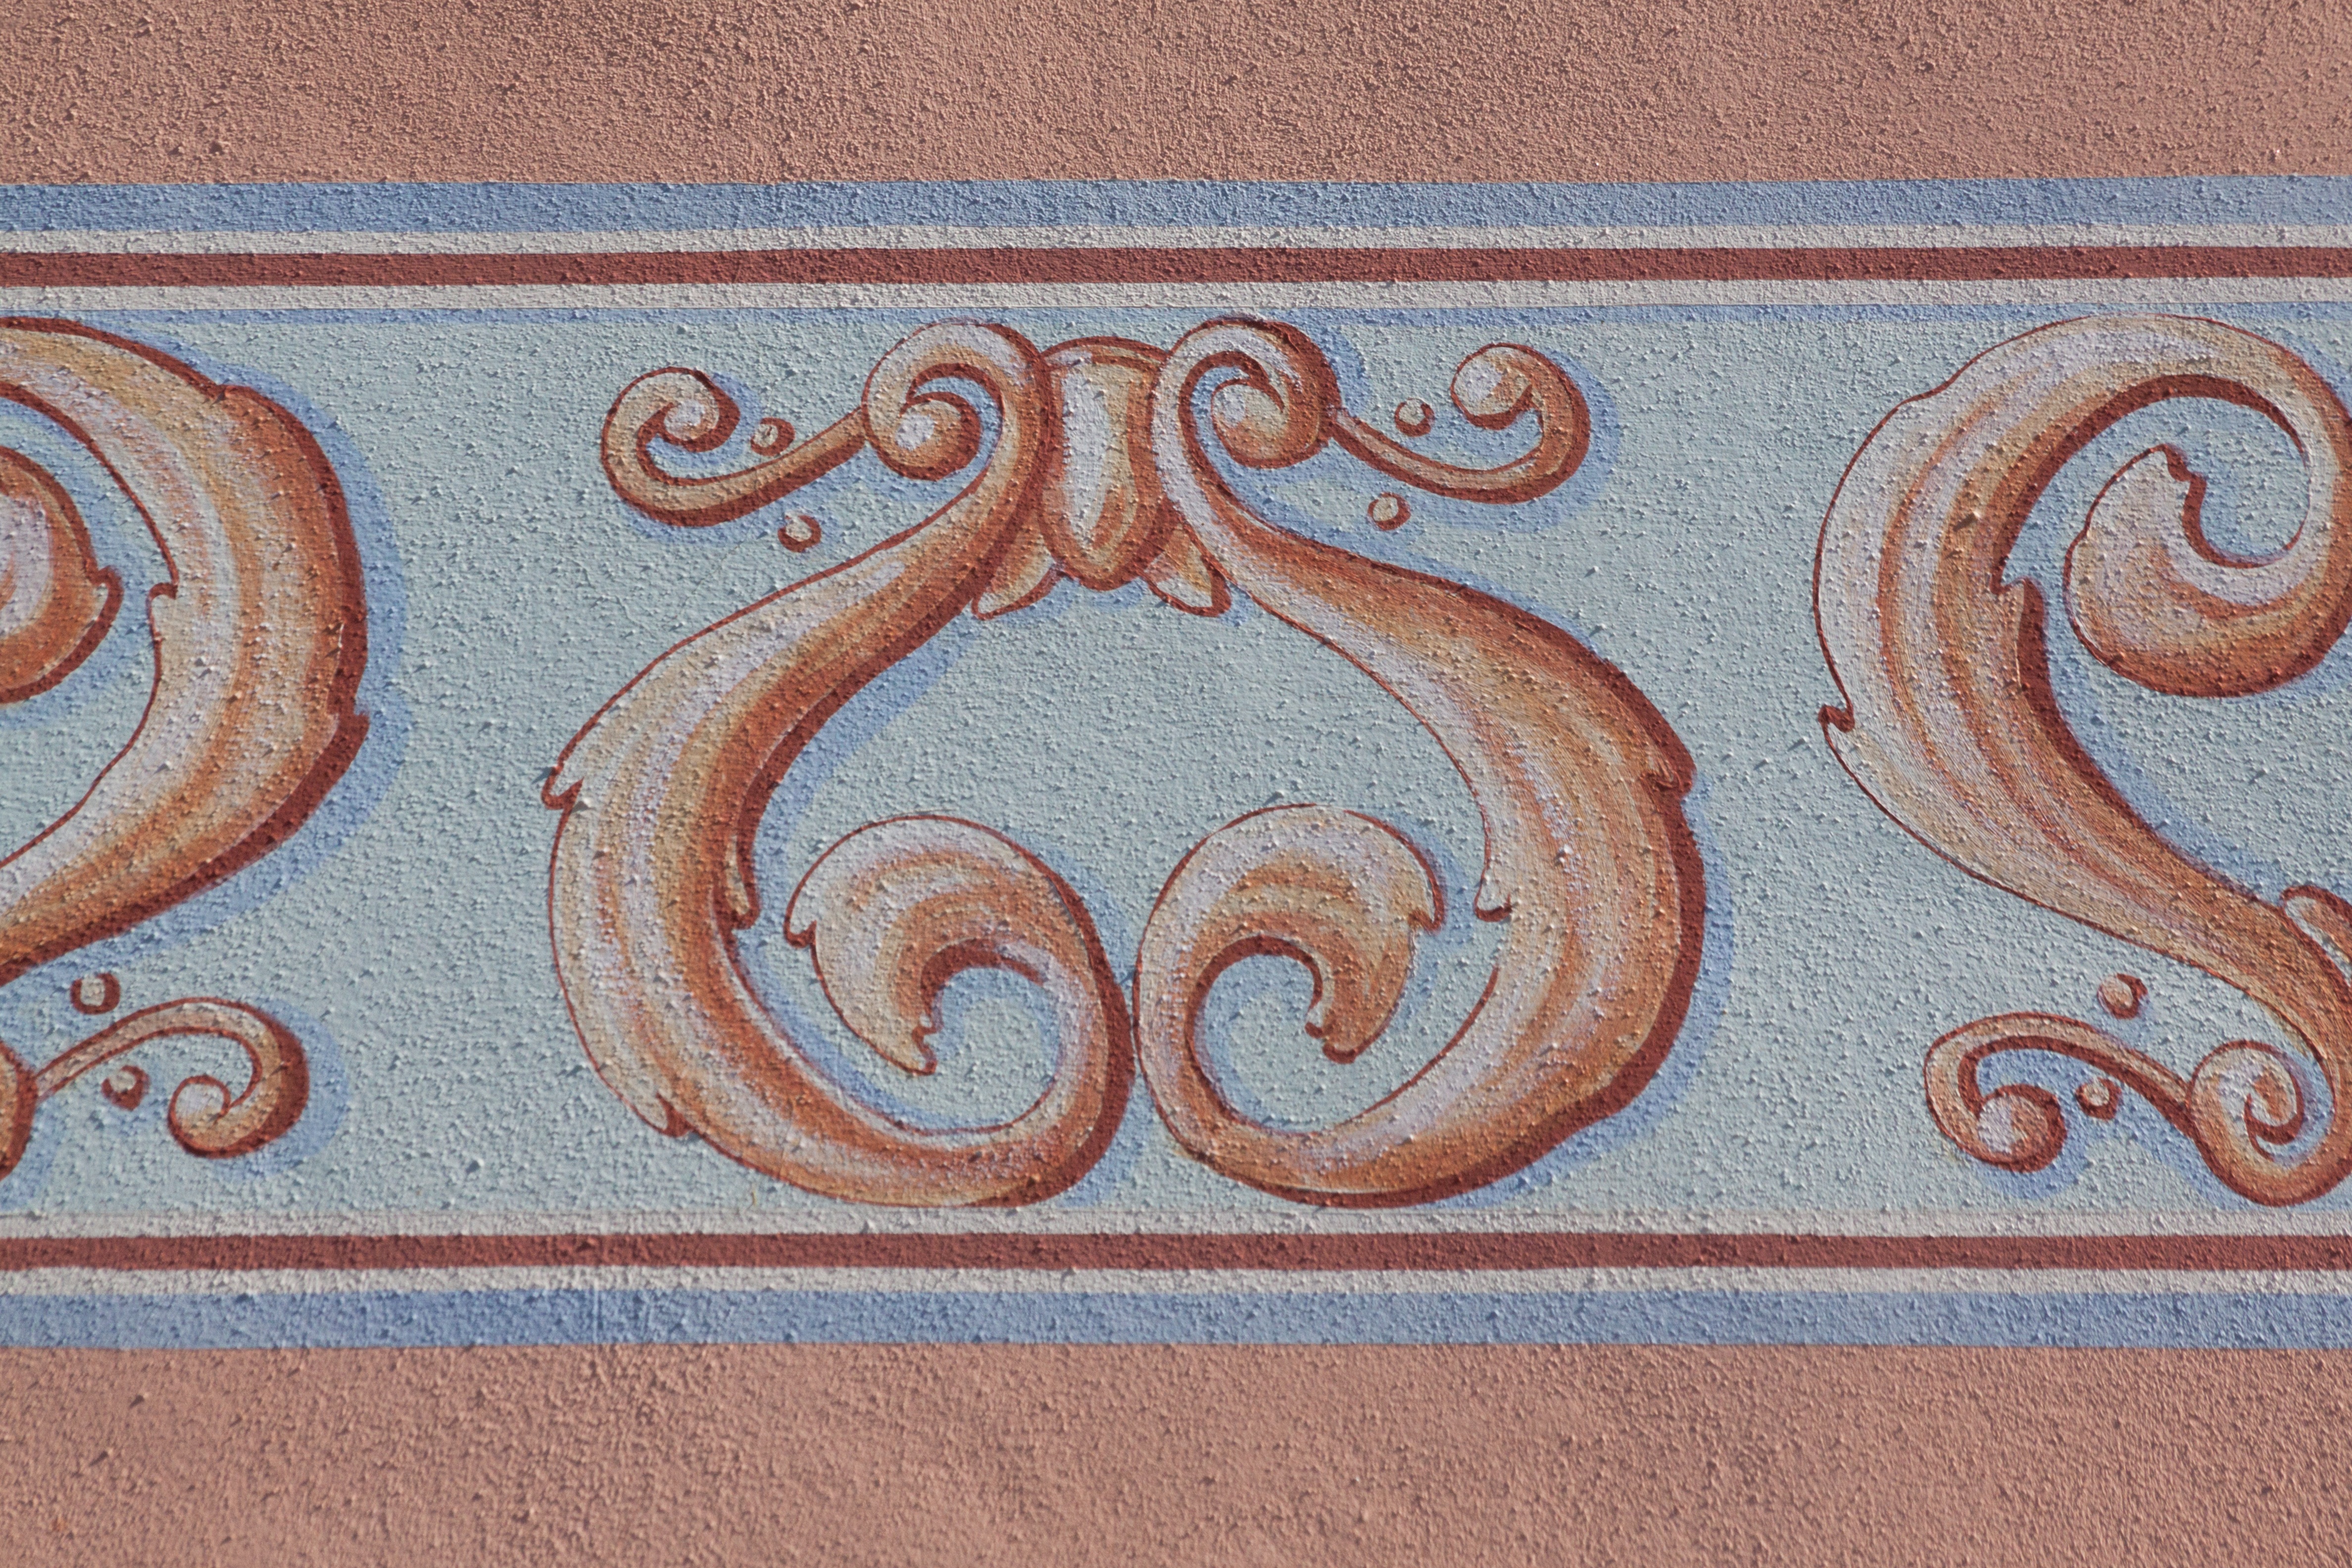
architecture, structure, wood, number, building, old, home, wall, band, pattern, material, circle, painting, art, drawing, design, frieze, carving, shape, plaster, flooring, house numbering